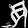
Label: Sandal